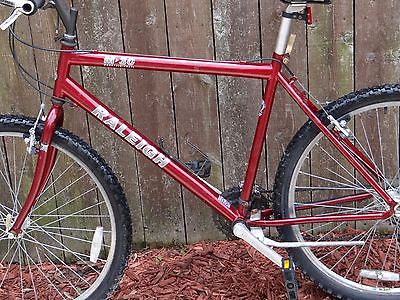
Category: bicycle